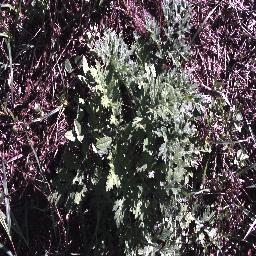
Label: parthenium